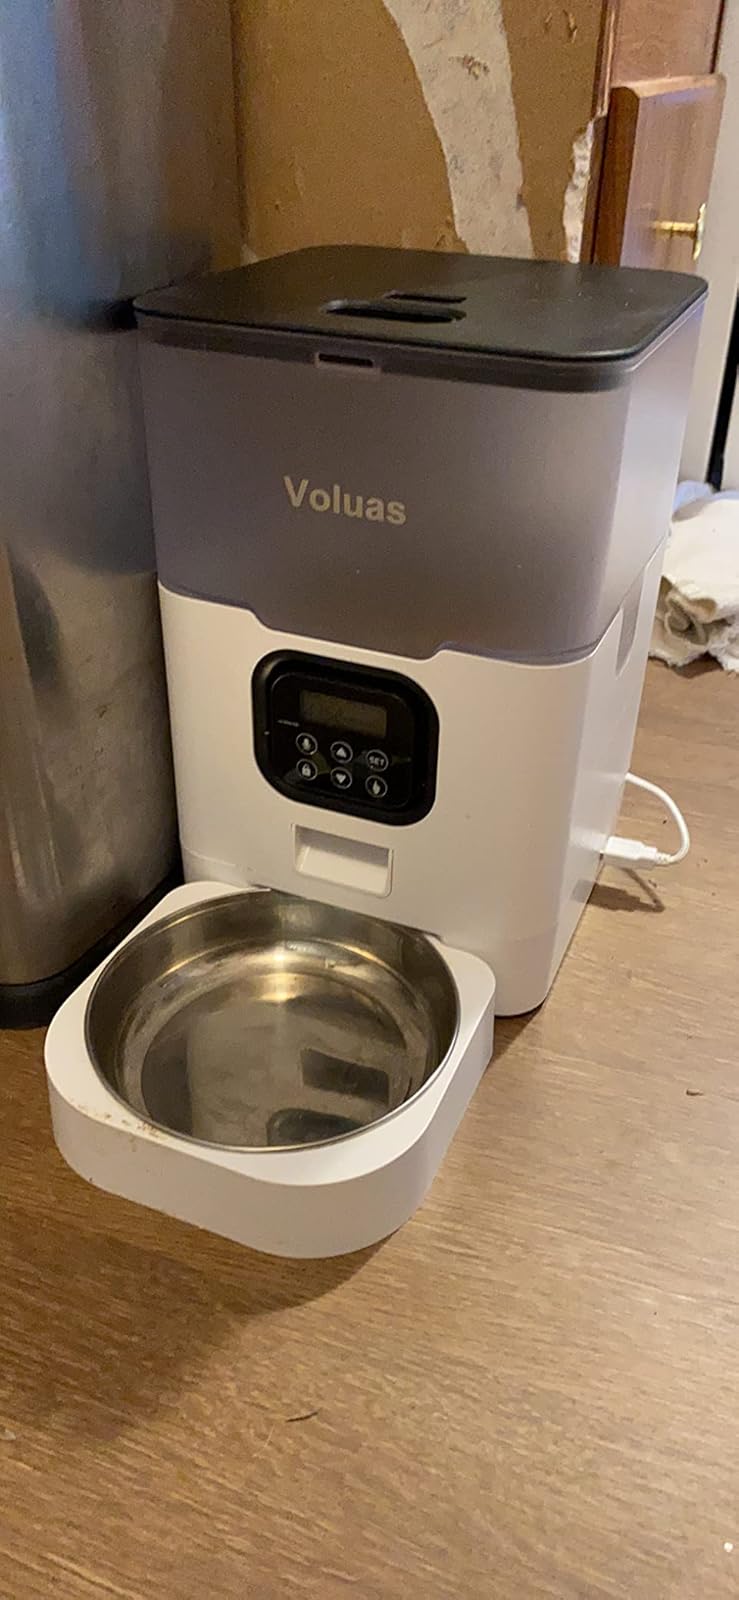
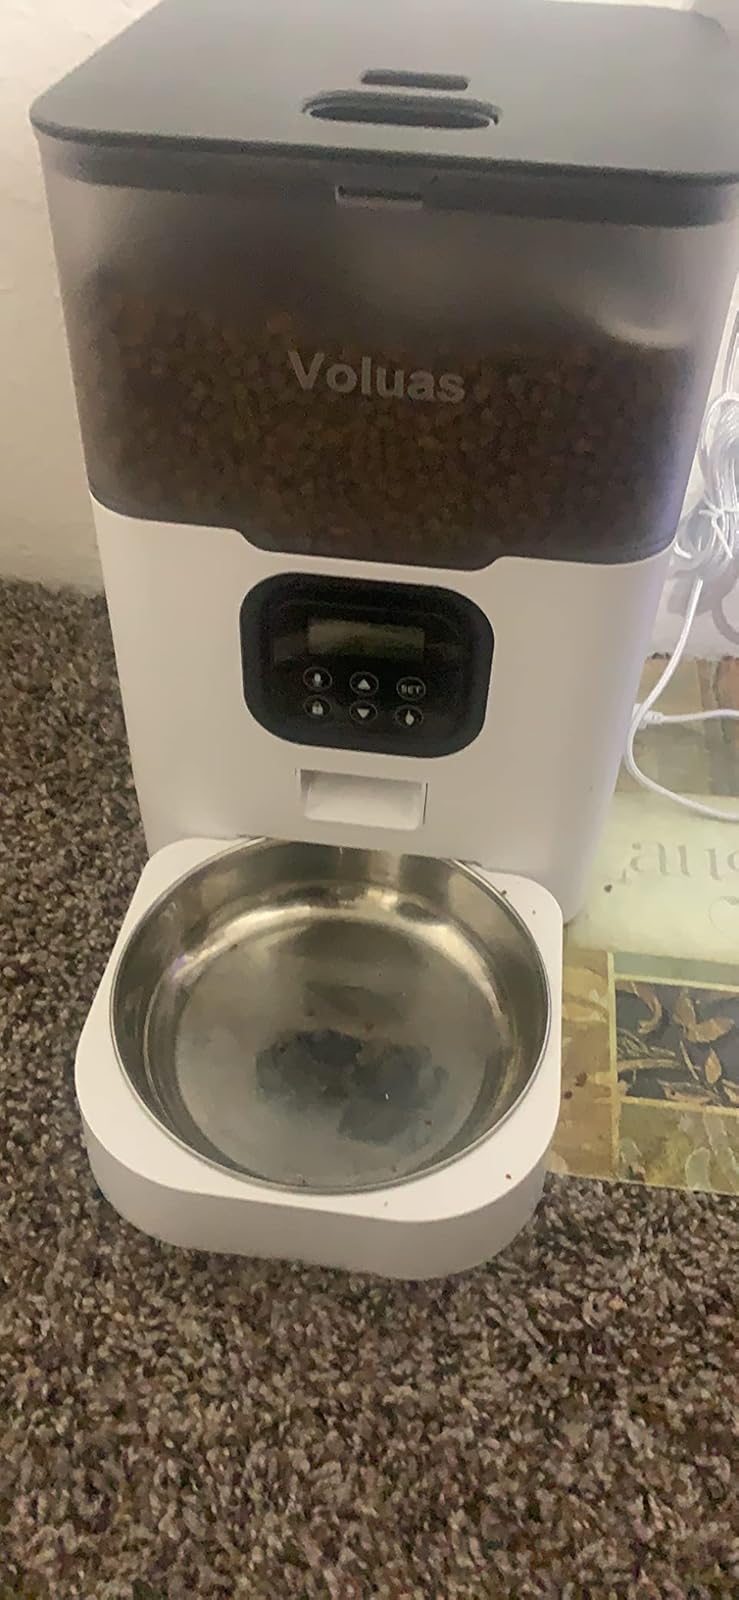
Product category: items_feeder
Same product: yes